Biel Ballester

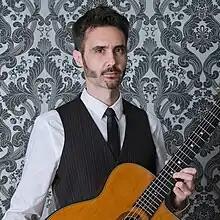
Biel Ballester (2016)

Biel Ballester (born 1974) is a gypsy jazz guitarist from Mallorca, Spain. He contributed music to the Woody Allen film "Vicky Cristina Barcelona".